La tragedia del silencio

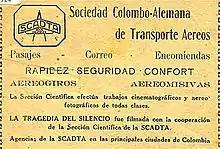
Announcement of the film's release in "Cine Colombiano"

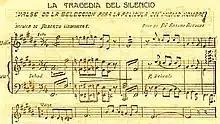
A section of the score by Alberto Urdaneta Forero from "Cine Colombiano"

Arturo Acevedo Vallarino was the producer and director of a theatre company in Antioquia and one of the pioneers of Colombian cinema. After the introduction of foreign films into Colombia, theatres were not as profitable, leading Acevedo to create a production house in 1920, "Acevedo e Hijos" (Acevedo and Son), originally known as "Casa Cinematográfica Colombia". Acevedo wrote and directed the film.